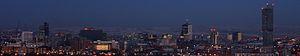
Manchester [manʃɛstœʁ] est une ville du Royaume-Uni située dans le comté métropolitain du Grand Manchester. Elle a le statut de cité depuis 1853 et compte 545 500 habitants en 2017, avec une population urbaine de 3,2 millions. Elle est parfois considérée comme la « deuxième ville d’Angleterre » grâce à son importance économique, culturelle et sportive, bien que sa superficie et sa population ne lui permettent pas de détrôner Birmingham. Manchester est catégorisée comme une ville « bêta » par Le GaWC. Ses habitants s'appellent les Mancuniens. La ville est au cœur d'une grande agglomération de plus de deux millions et demi d'habitants dont les villes principales sont : Bury, Bolton, Rochdale, Oldham, Ashton-under-Lyne, Stockport, Salford, Altrincham, Wigan. Le nom de « Manchester » est utilisé aussi bien pour désigner l'agglomération que la ville en tant que telle.